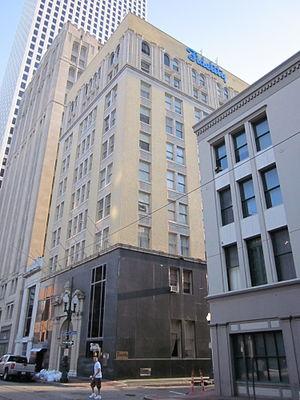
La notion de système international est utilisée en théorie des relations internationales, en géopolitique et en droit international afin de désigner, principalement, les relations entretenues par les divers États entre eux. Les théoriciens, qu'ils soient politologues, géographes, économistes ou juristes, ont des conceptions très différentes de celui-ci. L'histoire est souvent divisée selon le système international en vigueur : on parlait ainsi de système de Westphalie après la guerre de Trente Ans, de système bipolaire lors de la guerre froide, ou encore de système multipolaire après celle-ci.